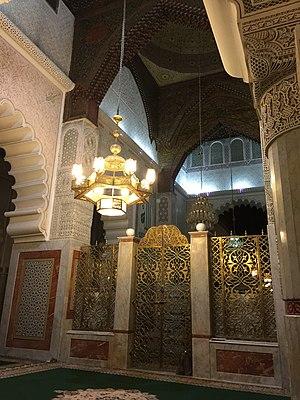
Grille encerclant le tombeau d'Ahmed Tidjani à l'intérieur de la Zaouiya Tidjaniya de Fès